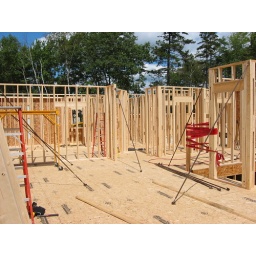
06-08-17 standing in dining area